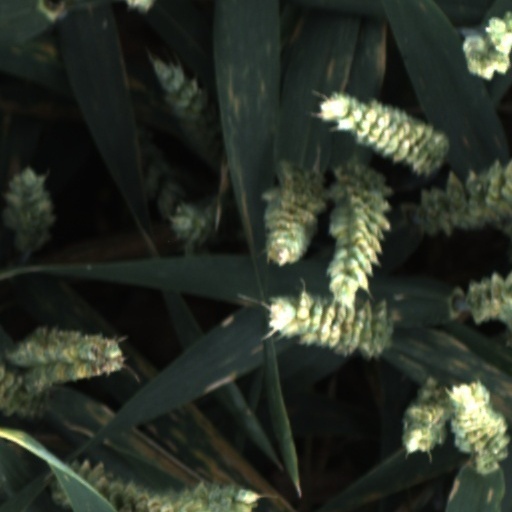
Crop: wheat